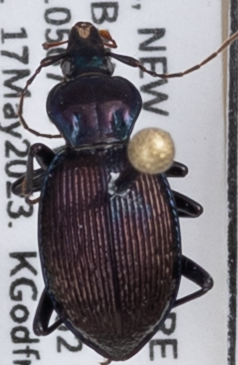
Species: Sphaeroderus canadensis canadensis
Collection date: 2023-05-17
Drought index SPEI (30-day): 1.706
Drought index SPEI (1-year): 0.146
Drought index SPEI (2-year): -0.232